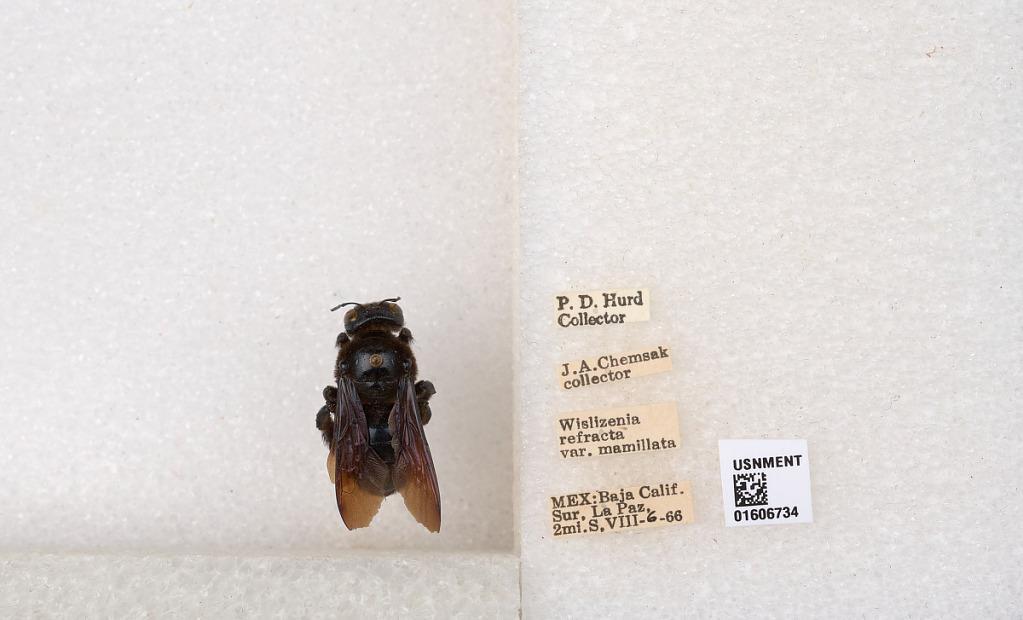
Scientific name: Xylocopa (Xylocopoides) californica arizonensis Cresson
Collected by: P. Hurd & J. Chemsak
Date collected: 1966-8-6
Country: Mexico
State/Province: Baja California Sur
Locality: La Paz, 2 mi. S